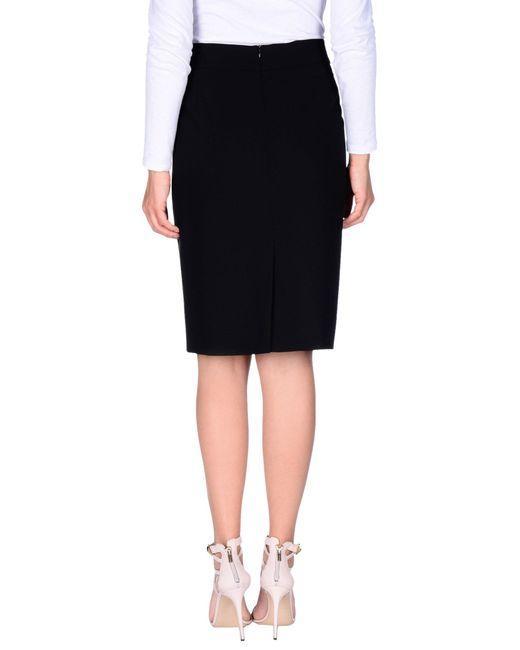
Lässiger Bürorock aus schwarzer Baumwolle für Damen